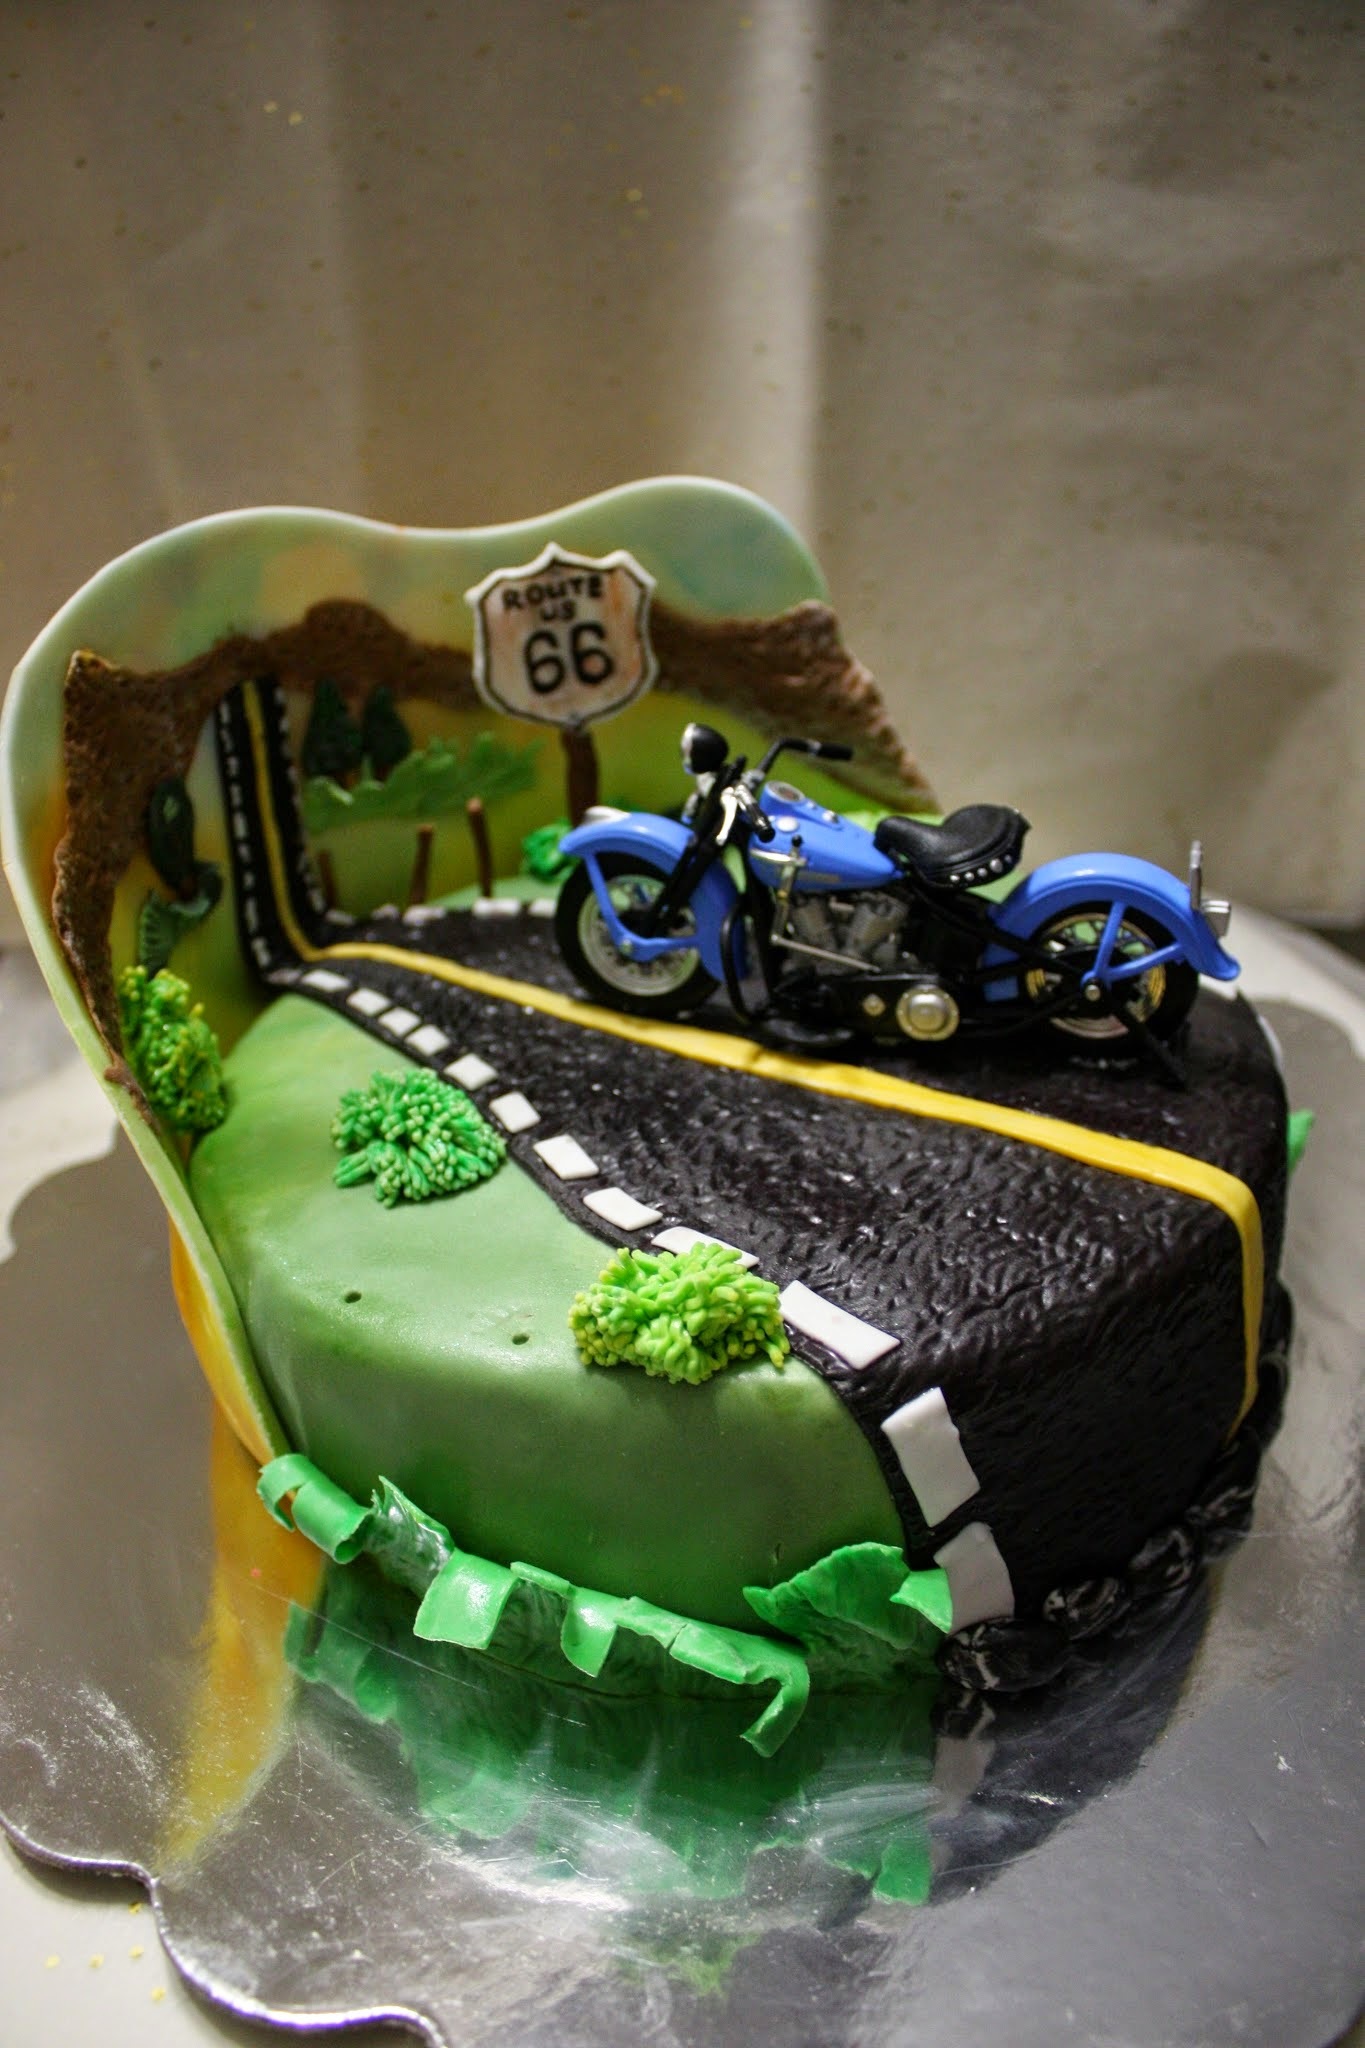
road, cute, food, green, motorcycle, dessert, cake, birthday cake, kids, footwear, harley, cake decorating, road 66, green cake